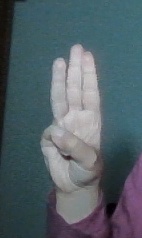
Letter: thaa